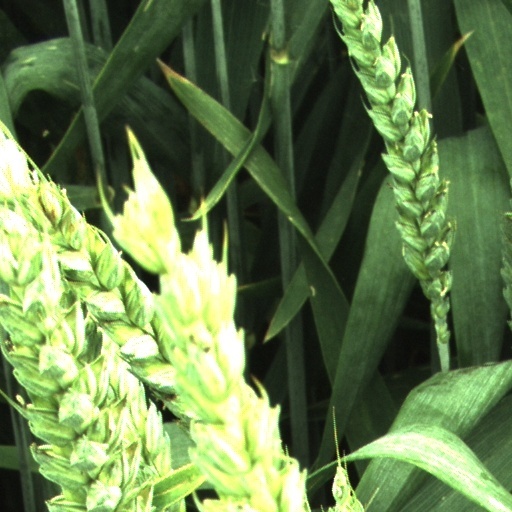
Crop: wheat